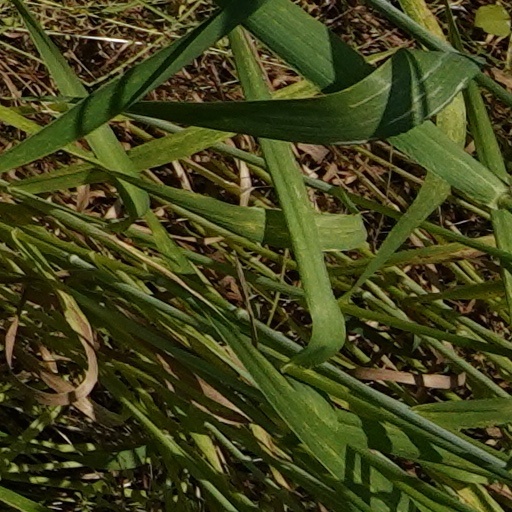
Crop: wheat